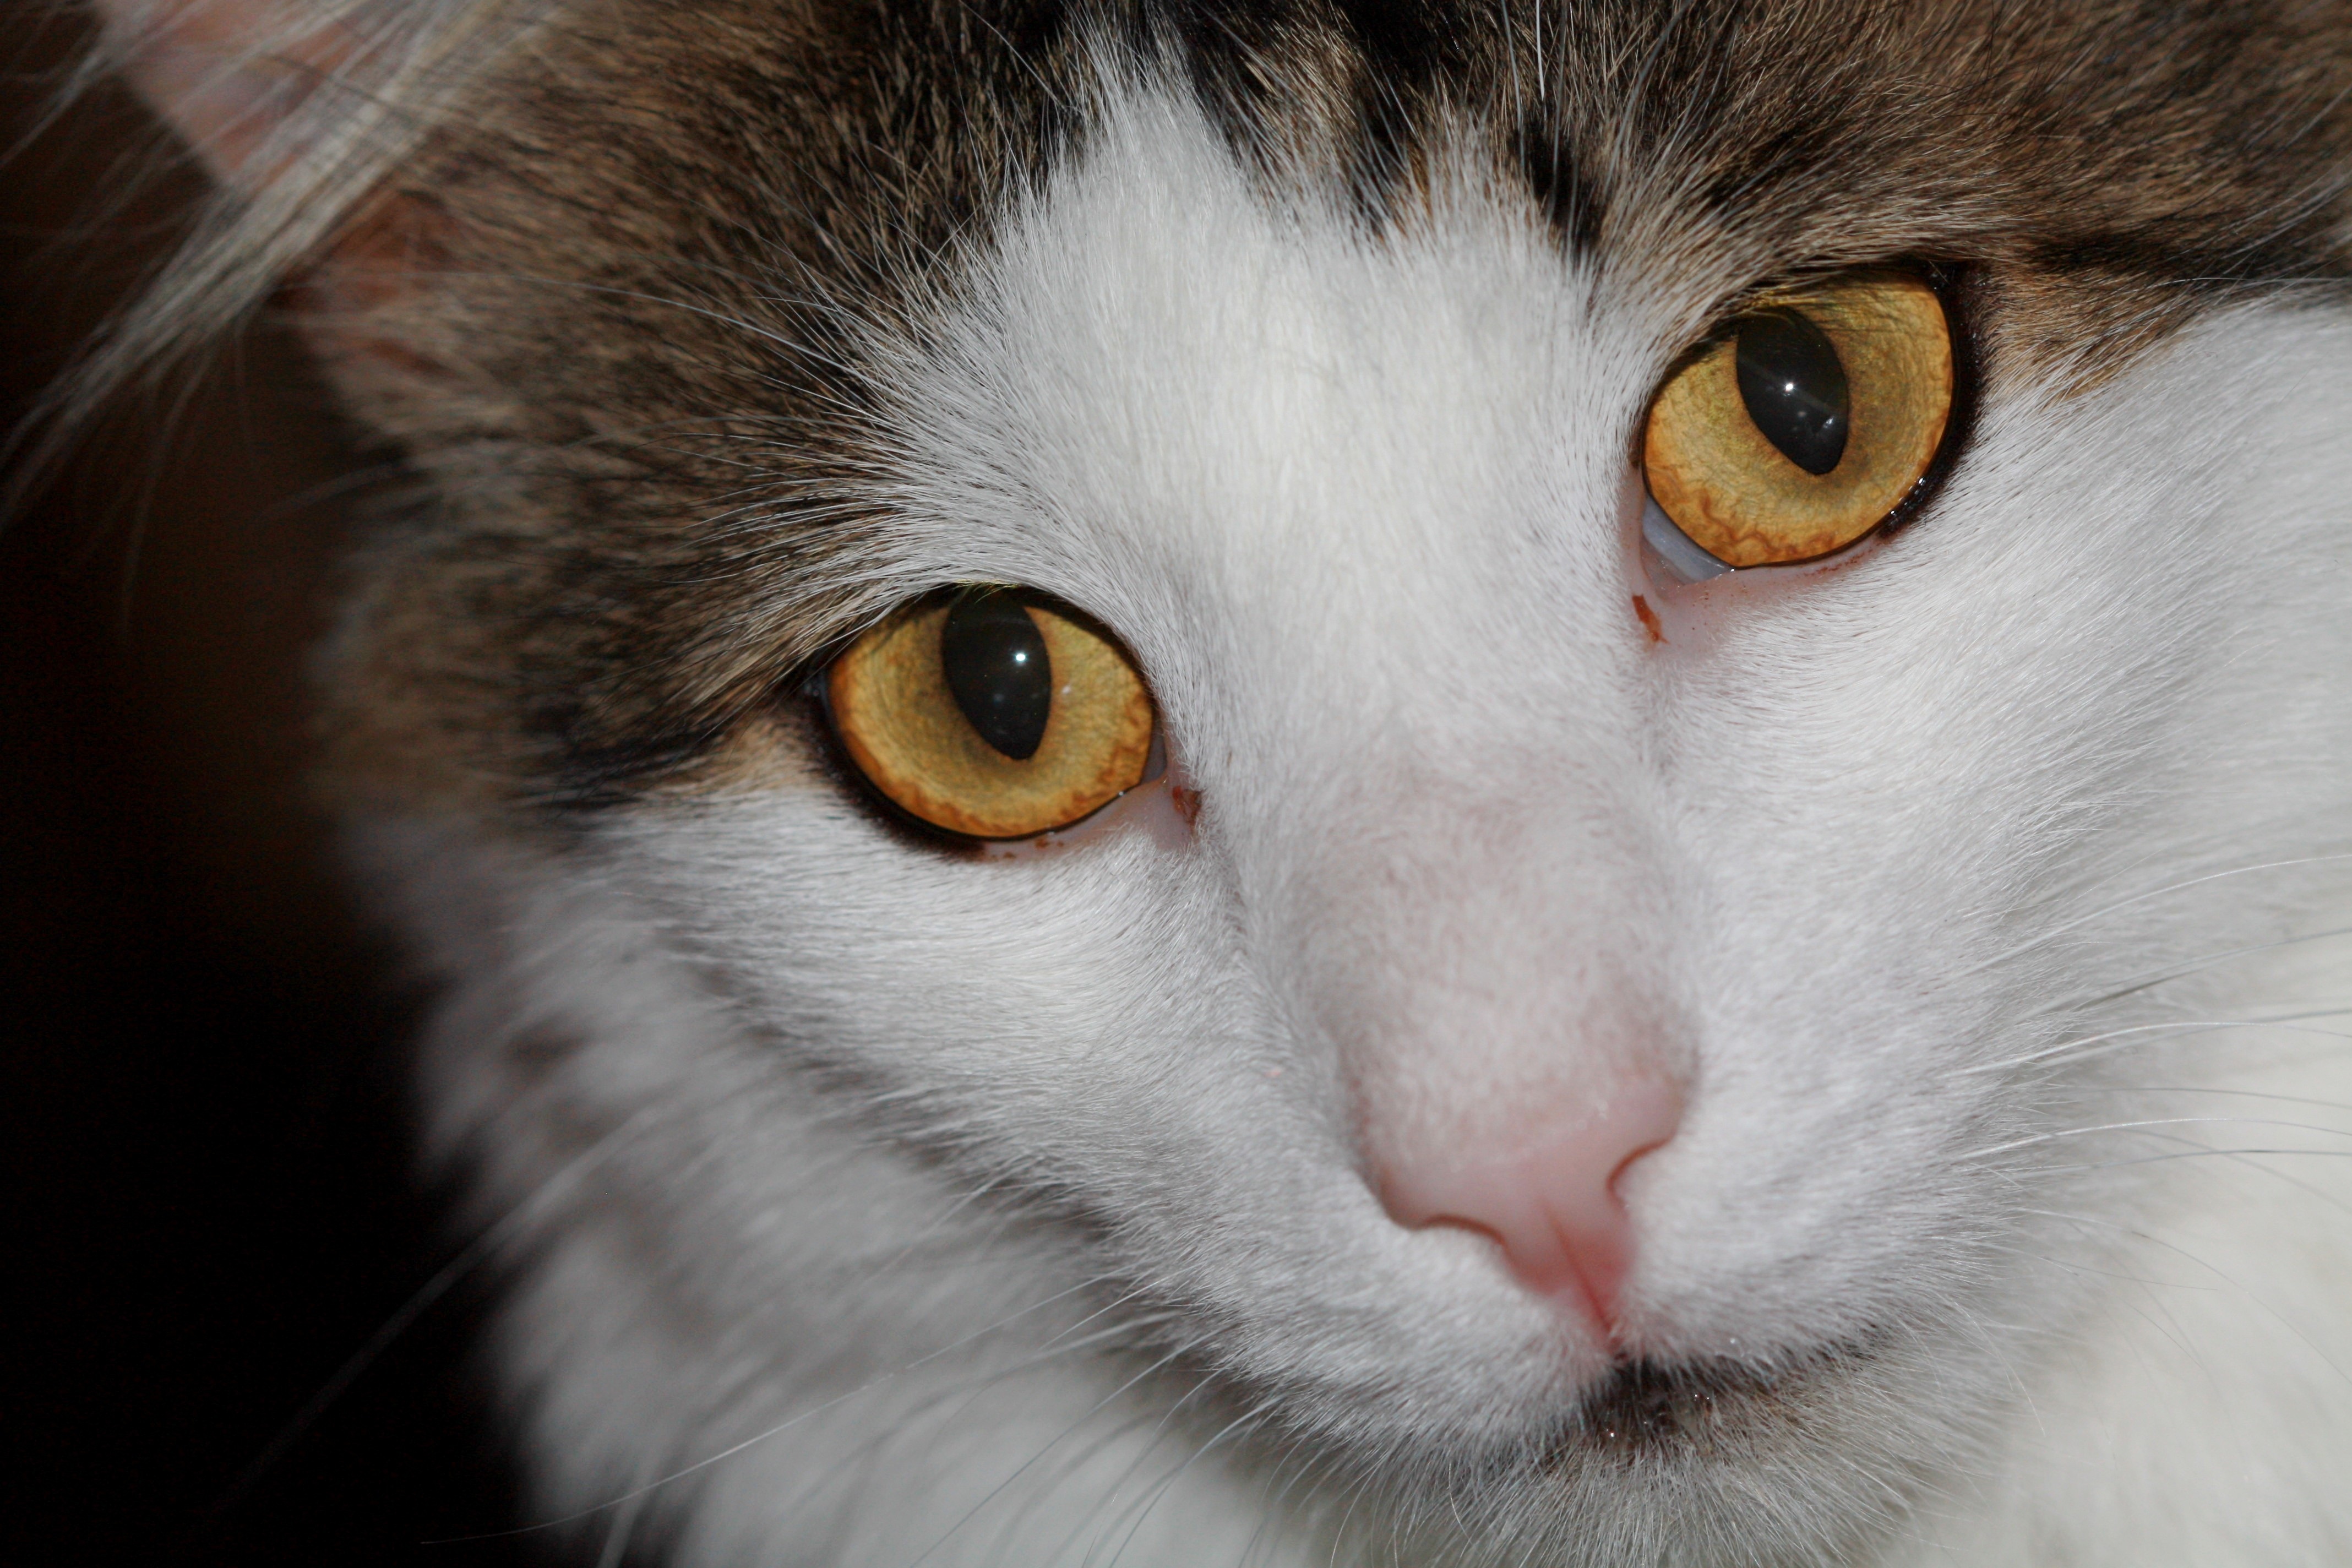
grass, white, pet, fur, kitten, cat, mammal, close, claw, close up, human body, nose, whiskers, snout, tail, eye, adidas, animals, ears, head, skin, vertebrate, paws, organ, mieze, curious, domestic cat, mackerel, cat's eyes, beard hair, purr, norwegian forest cat, small to medium sized cats, cat like mammal, domestic short haired cat, european shorthair cat, mainecoonmix